Vehicle registration plates of the Solomon Islands

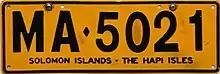
Current style registration plate from the Solomon Islands.

The Solomon Islands requires its residents to register their motor vehicles and display vehicle registration plates. Until 2014 motorists typically made their own plates, but since 2014 the Solomon Islands Government has issued them. Current plates are Australian standard .